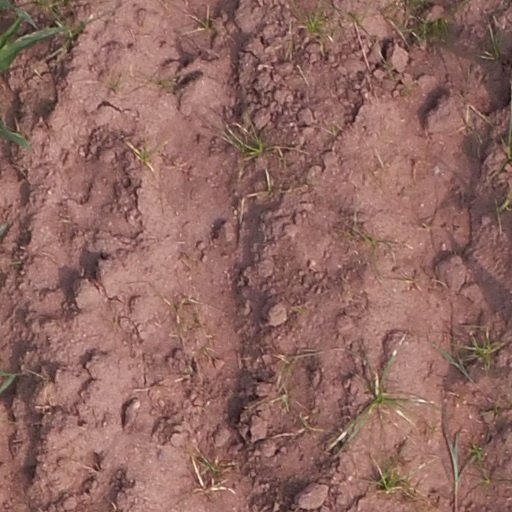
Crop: maize; corn